Good Rockin' Tonite

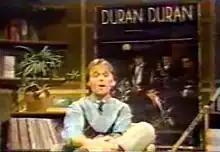
Terry David Mulligan hosting "Good Rockin' Tonite" in 1984

Good Rockin' Tonite was a Canadian television series, airing on CBC Television from 1983 to 1993. The program, similar to the American "Friday Night Videos", played popular music videos, and also featured interviews with musicians, viewer contests and a countdown of the week's most popular singles and albums across Canada. Along with CBC's daily daytime music video program "Video Hits", the programs represented the only options for Canadian viewers of the mid-1980s to see music video programming outside of cable TV.